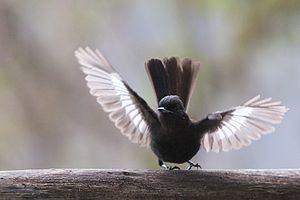
L'Ada à ailes blanches est une espèce de passereaux de la famille des Tyrannidae.